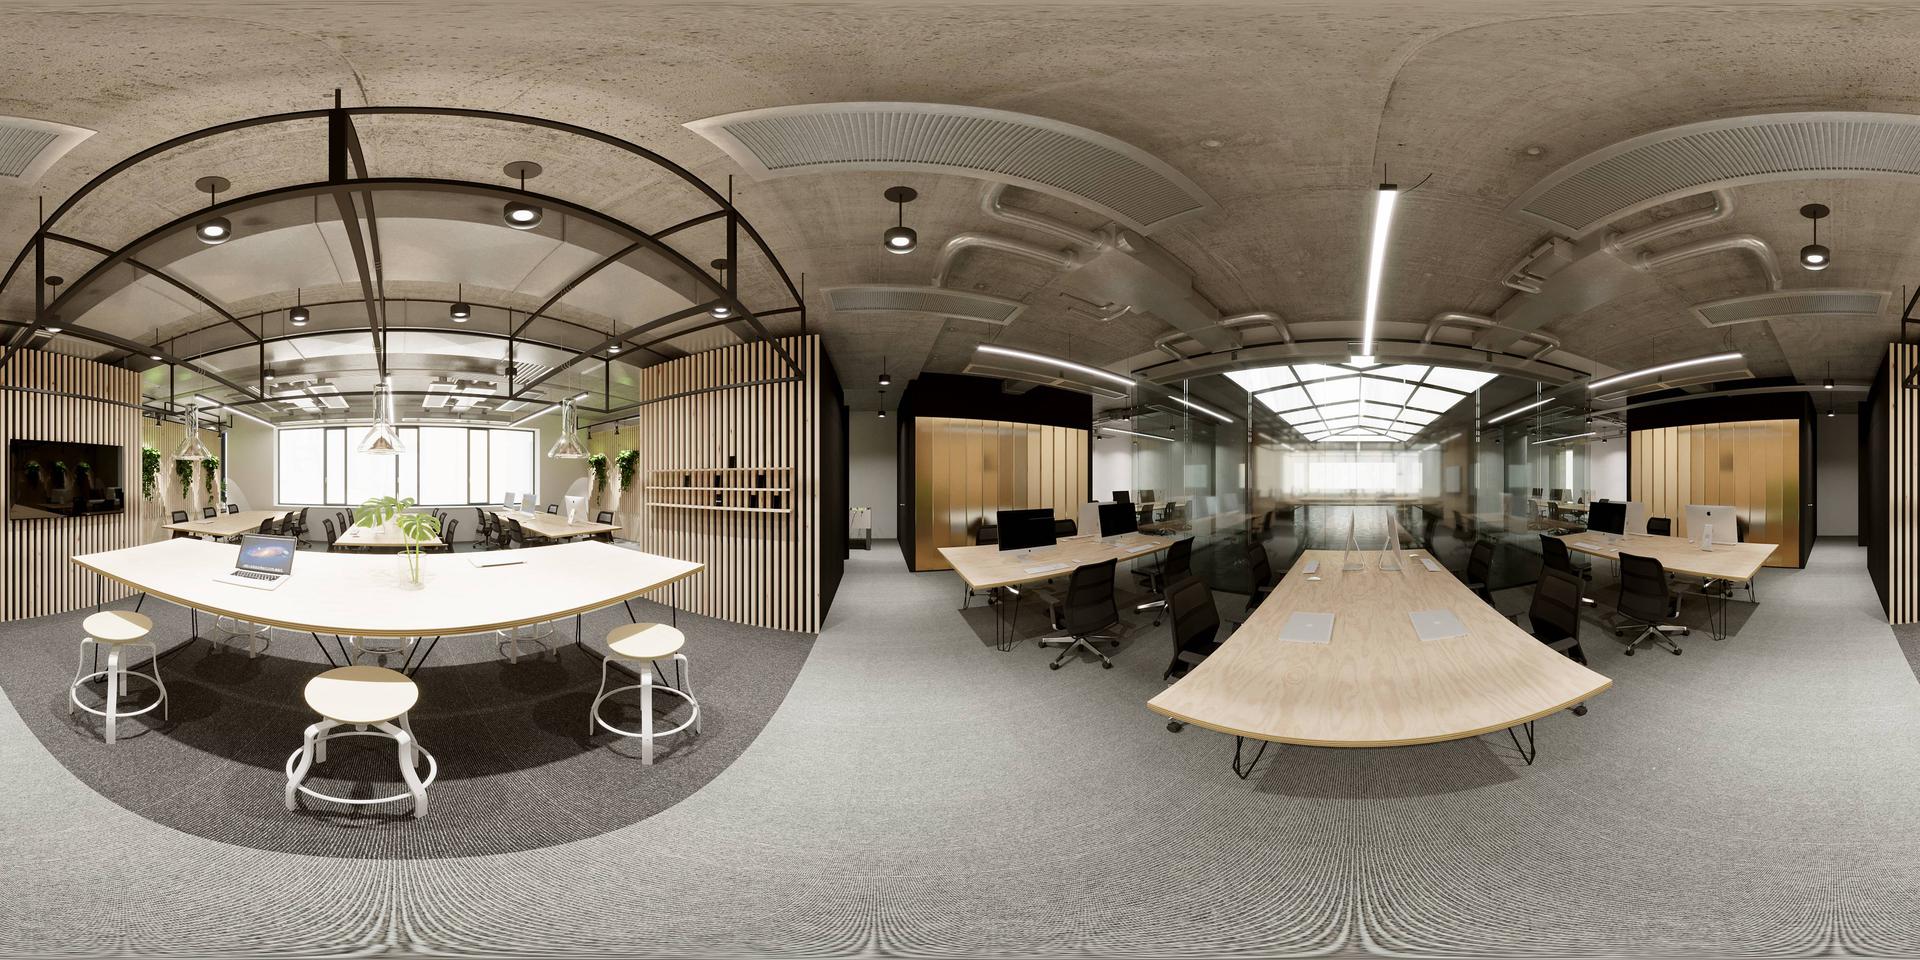
Referred object: the laptop on the white table

Referred object: turn left to find the open laptop on the table nearest to you

Referred object: the stool under the laptop on the central table